List of Slasher episodes

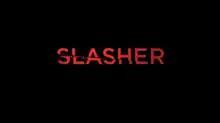
Black background with the word "SLASHER" in red stylized text

"Slasher" is a Canadian horror anthology television series created by Aaron Martin which premiered on March 4, 2016, on Chiller. The series' licensing rights were purchased by Netflix in January 2017 and the following seasons were released exclusively via Netflix's web streaming service. The second season was released on October 17, 2017. In November 2020, the series was moved to Shudder for a fourth season.